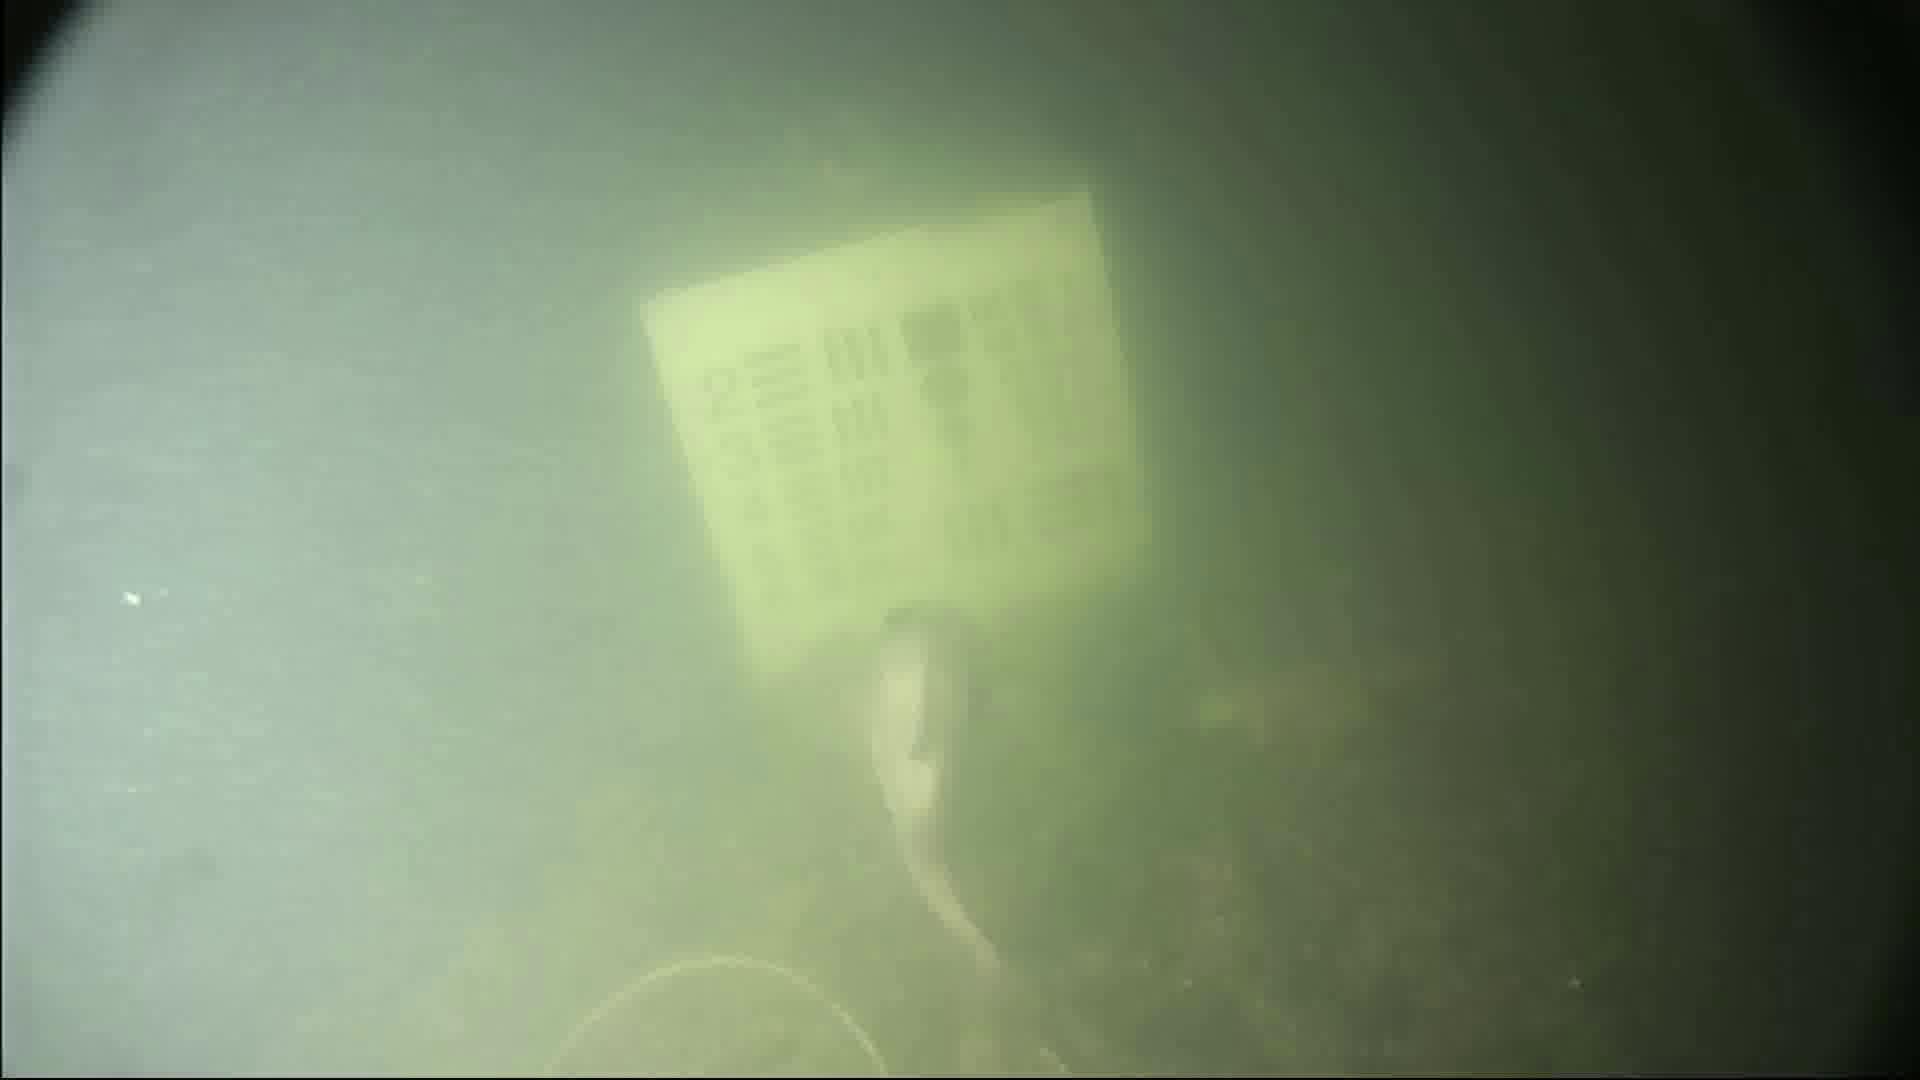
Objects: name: fish